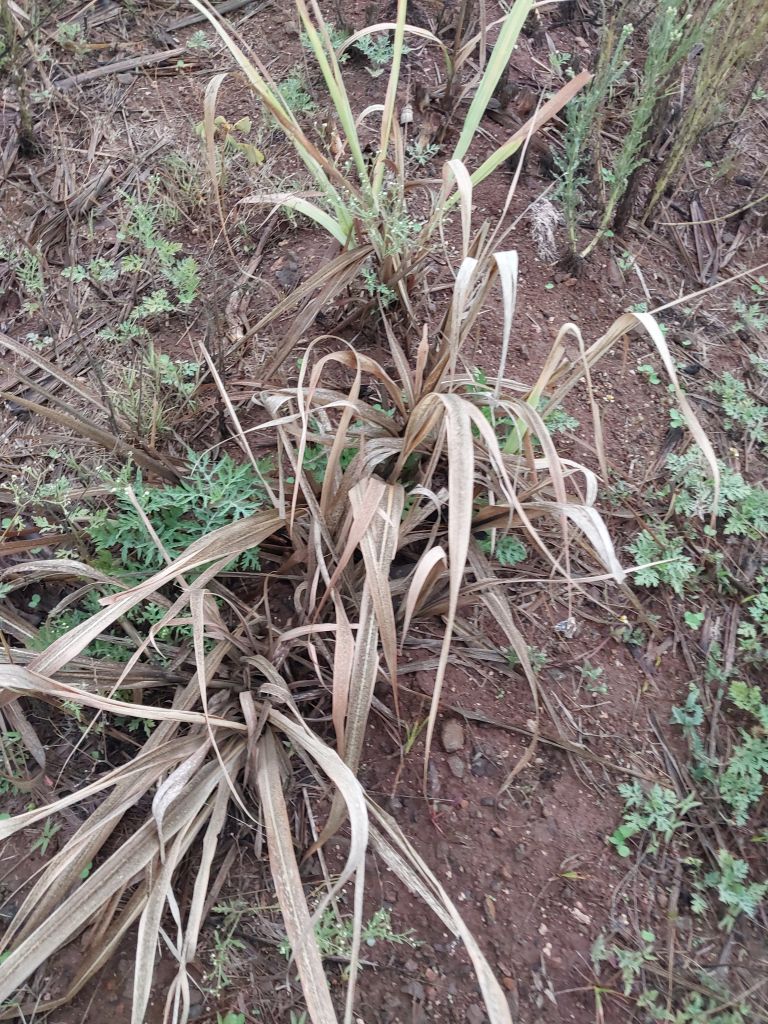
Label: Sett Rot